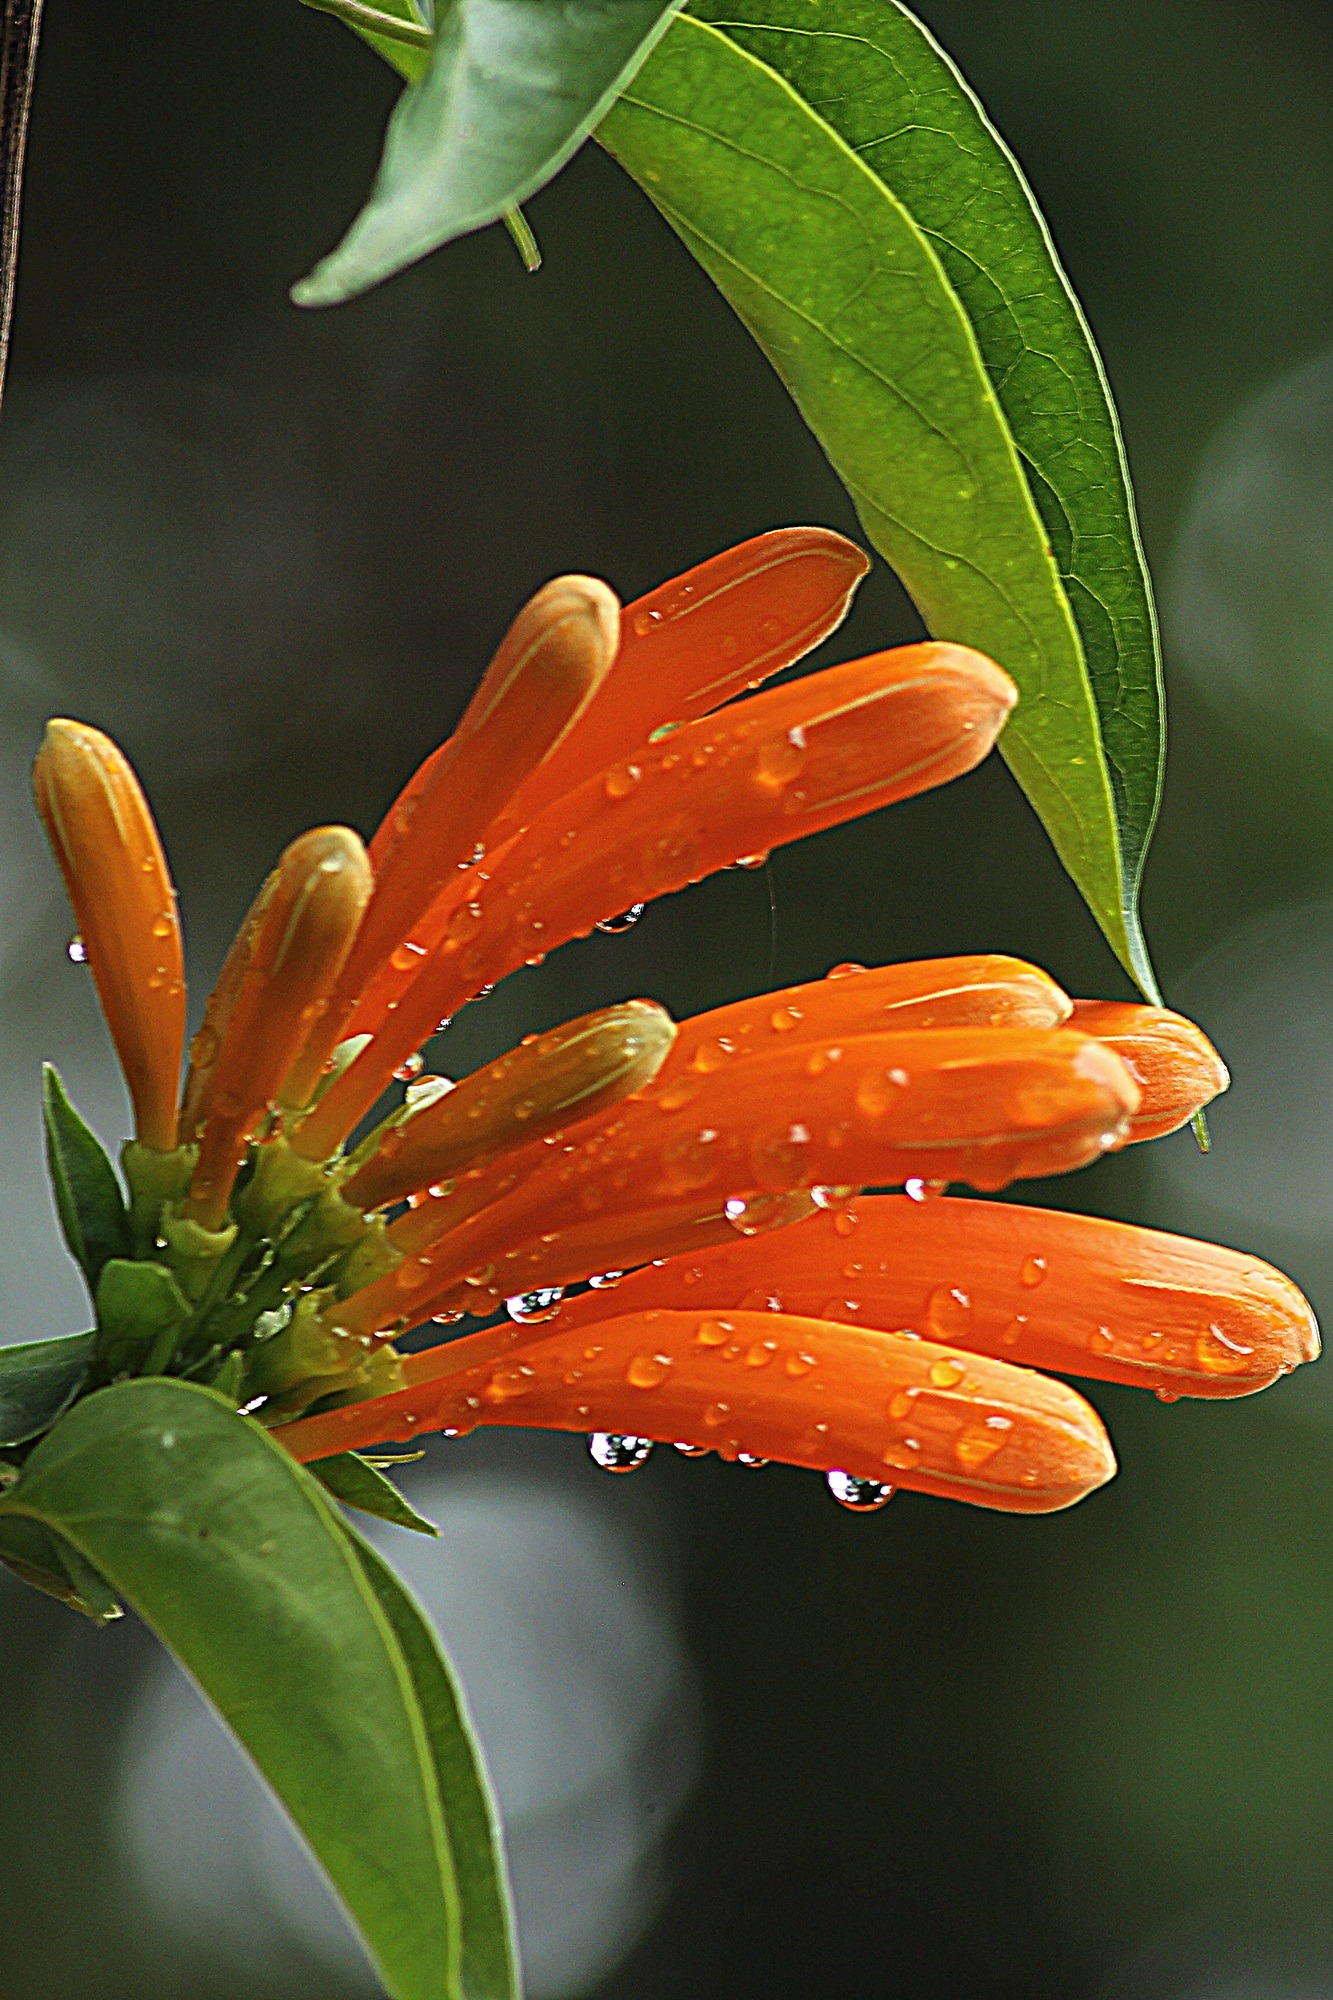
nature, plant, leaf, flower, petal, bloom, orange, flora, flowers, close up, raindrops, beautiful, macro photography, honeysuckle, bignoniaceae, after rain, plant stem, honeysuckle family, orange trumpet, pyrostegia venusta, pyrostegia